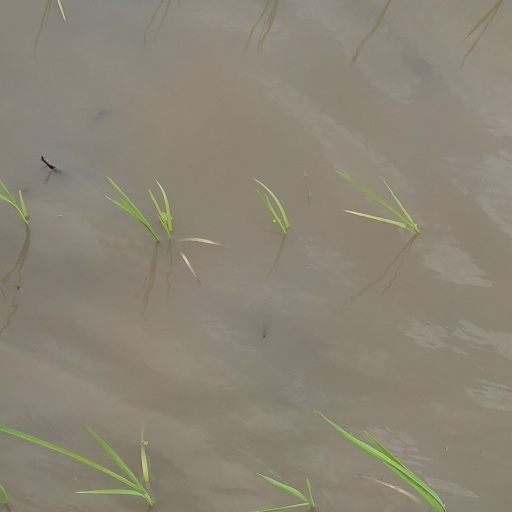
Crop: rice